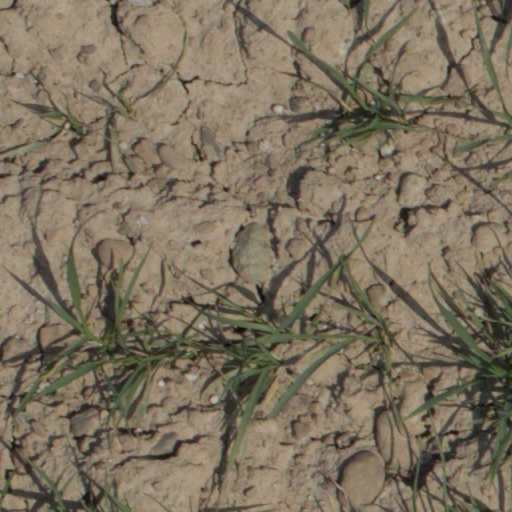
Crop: wheat